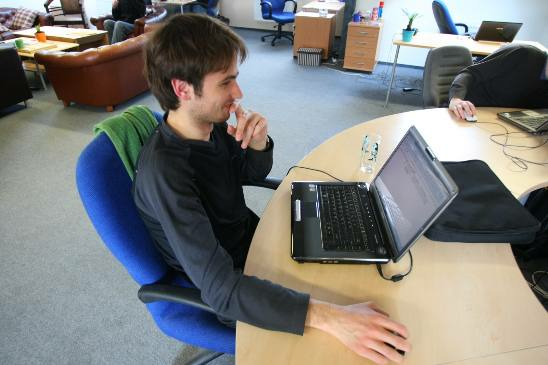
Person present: Yes